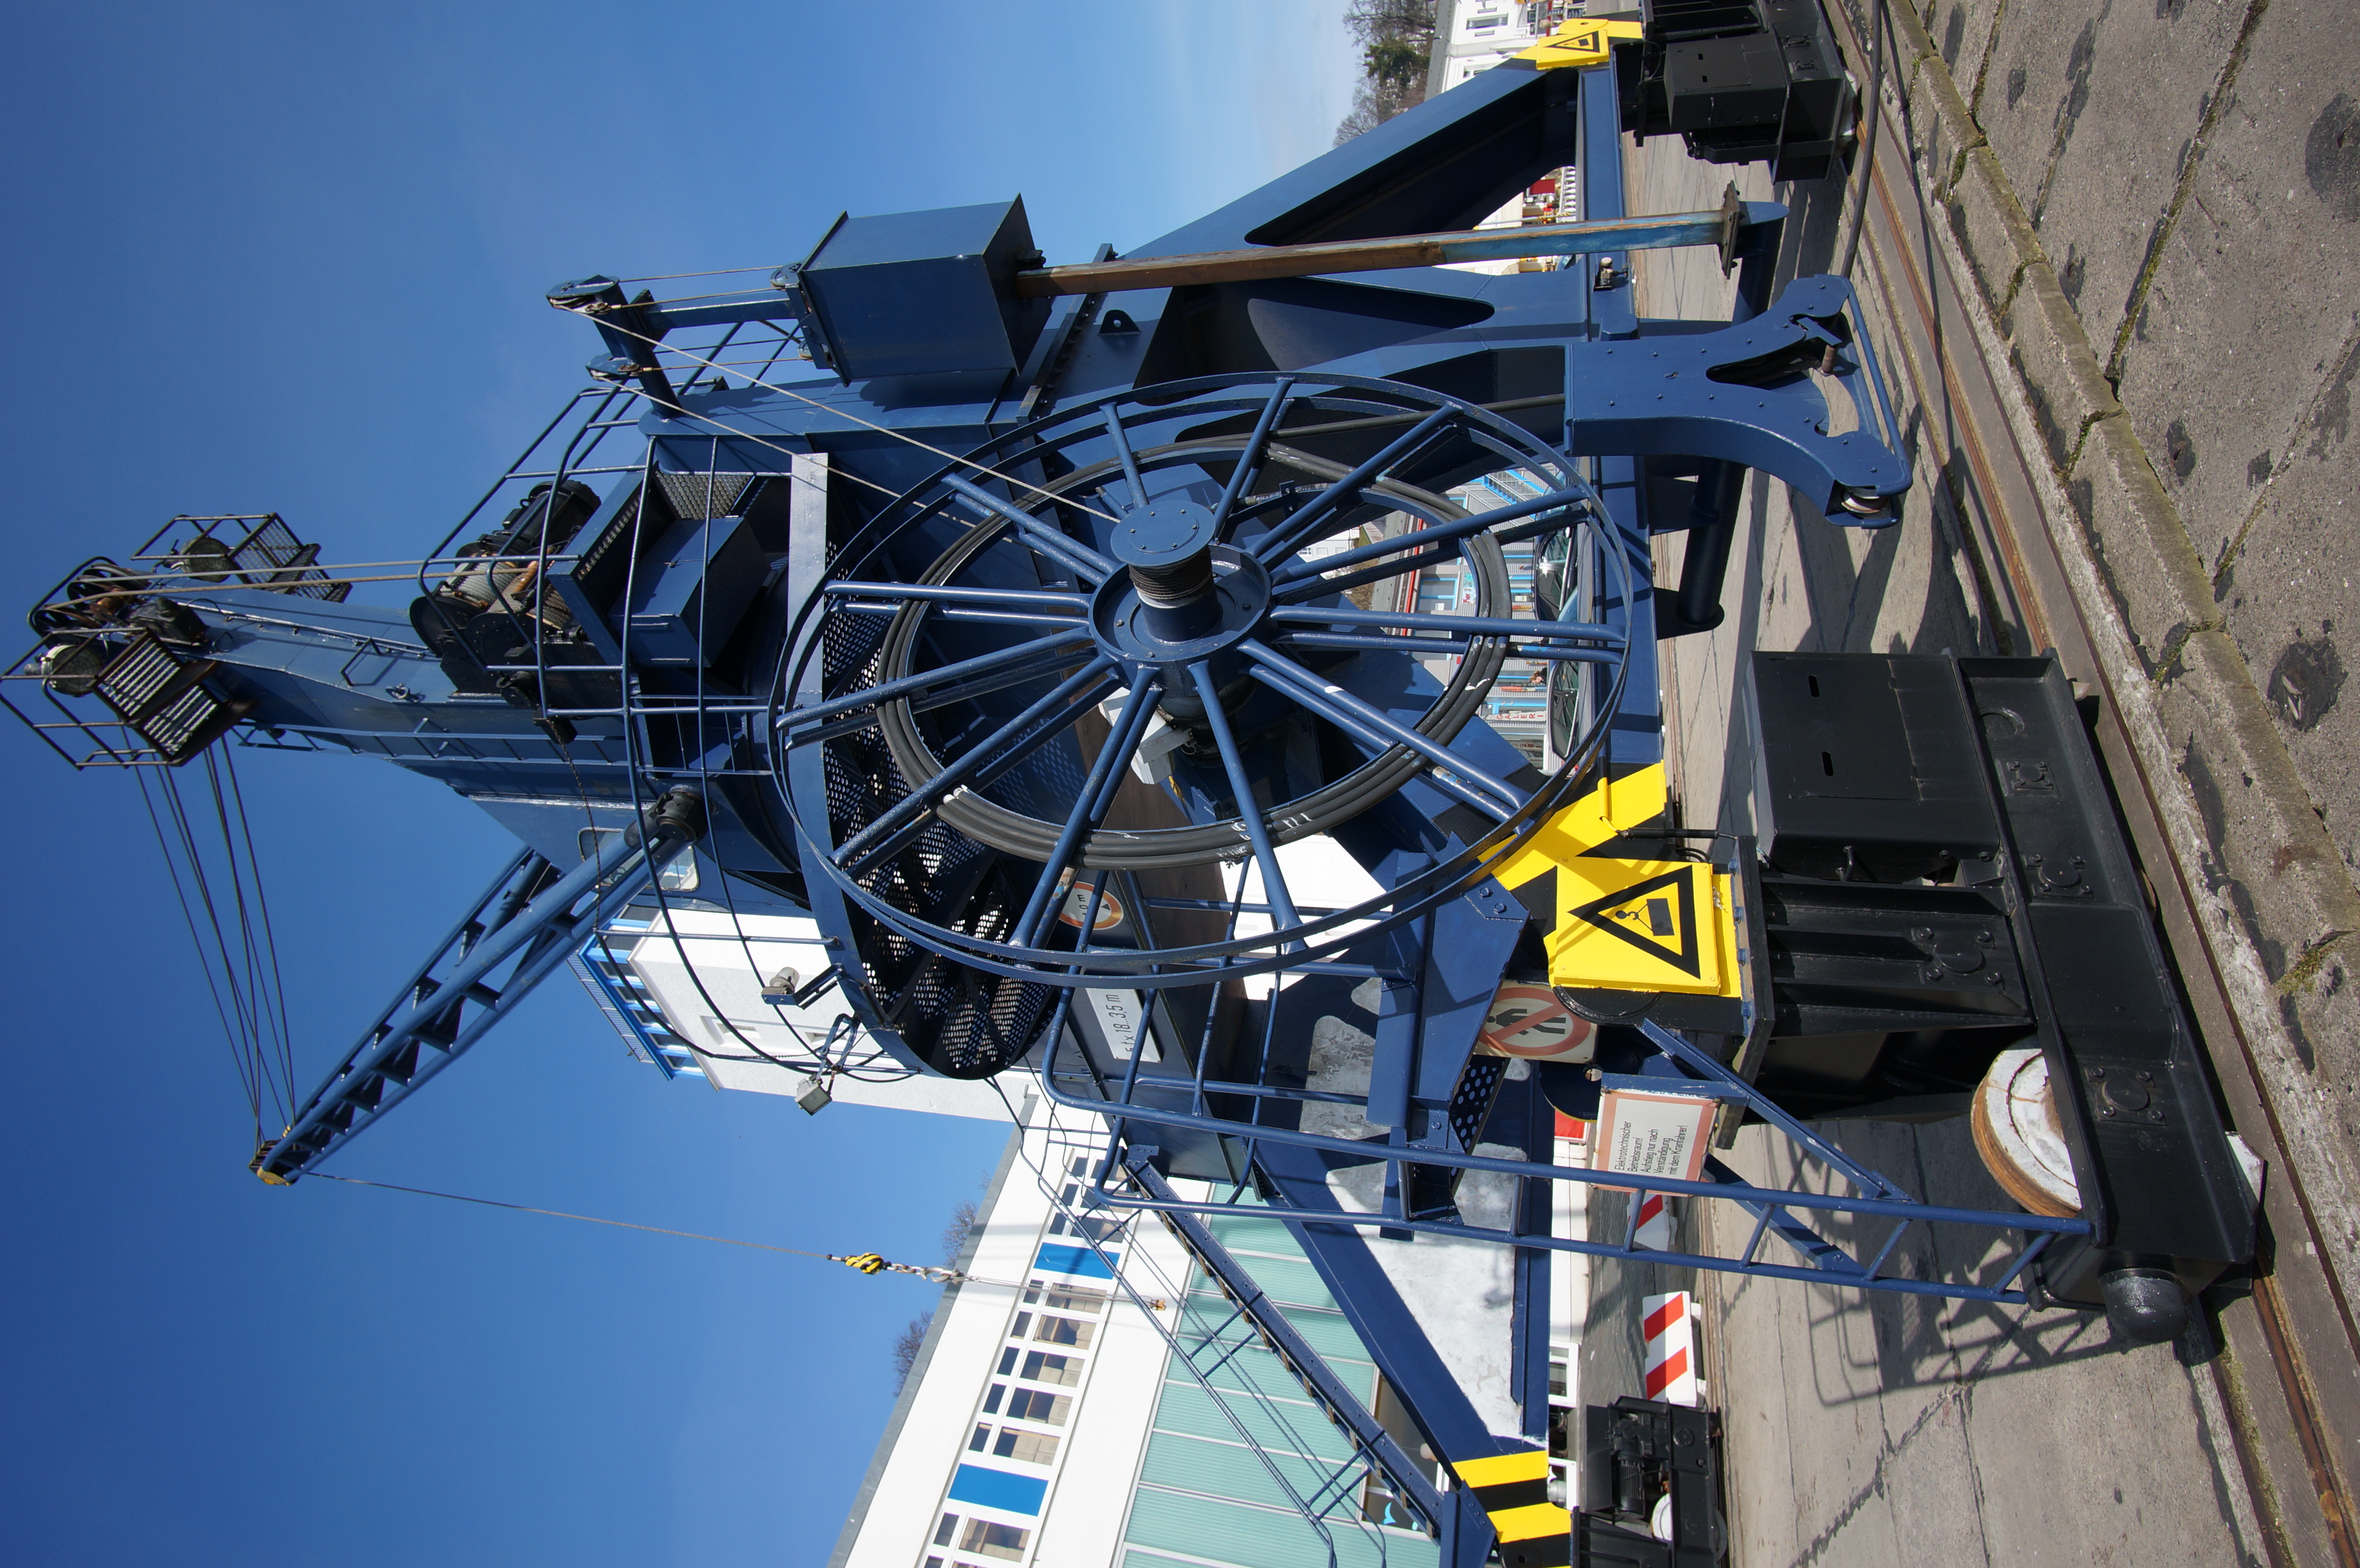
transport, vehicle, mast, machine, industry, electricity, energy, 2016, germany, deutschland, walimex, 12mm, samyang, sony, nex, nex6, lenstagged, steffenzahn, samyang12mm, walimex12mm, sasnitz, r gen, construction equipment